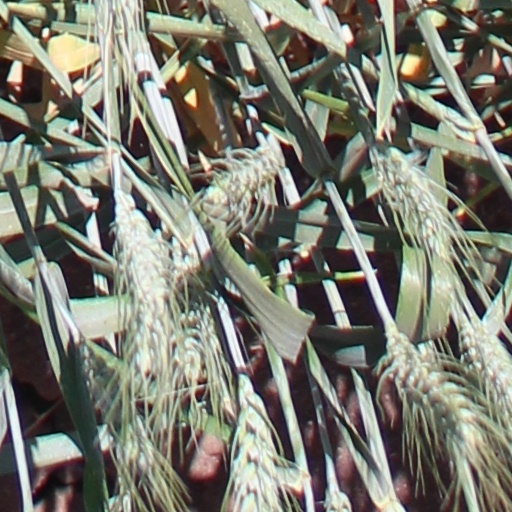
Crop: wheat